Mirza Mehdi Khan Astarabadi

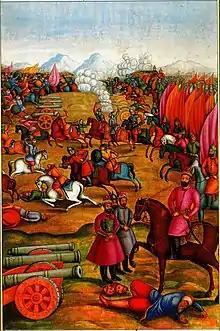
Picture showing Mirza Mehdi Khan in pink clothes holding a book, with Nader Shah Afshar on horseback; at the Battle of Kirkuk with the corpse of the Ottoman general Topal Osman Pasha laid before the Shah (zoomed out).

Even though Mirza Mehdi rose to become an eminent figure in 18th century Iran, not much is known about his life. A native of Astarabad (present-day Gorgan), he was the son of a certain Mohammad-Nasir, and he presumably spent his young life in Isfahan during the late Safavid period, where he practised to become a civil servant.